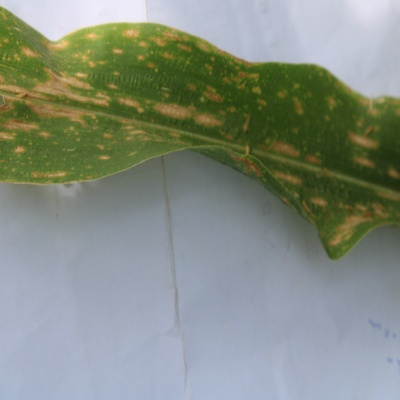
Crop: Maize
Condition: leaf spot